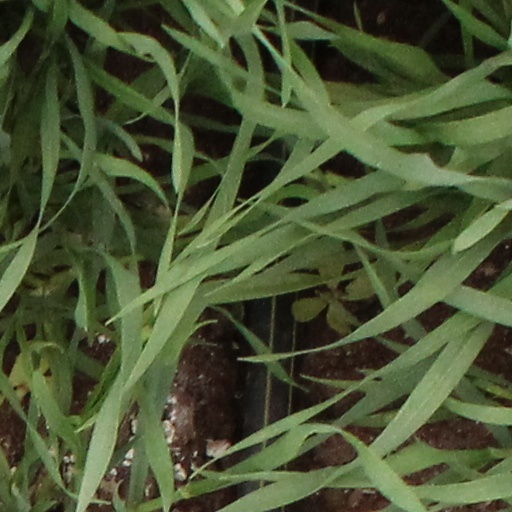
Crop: wheat